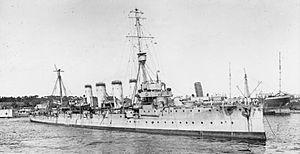
La classe de croiseurs légers britanniques Town, fut produite juste avant et pendant la Première Guerre mondiale pour la Royal Navy et la Royal Australian Navy. Ils constituèrent un bon modèle de croiseur, très adapté à la patrouille le long des immenses routes maritimes de l'empire britannique.
Le HMS Gloucester est un croiseur léger de la classe Town appartenant à la Royal Navy, lancé le 28 octobre 1909 par les chantiers William Beardmore and Company. Le navire fait partie de la sous-classe de croiseurs Bristol.